2015 London Marathon

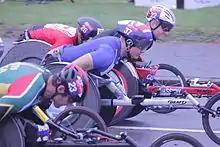
Elite wheelchair competitors at the start of the race: David Weir (37) 2nd, Josh Cassidy (22), Ernst van Dyk (23) 5th, Kota Hokinoue (26) 7th

Britain's David Weir was attempting to win a record seventh London Marathon title in the men's wheelchair race. After Marcel Hug withdrew from the race midway with a punctured tyre, Weir and American Josh George battled for the lead. Weir appeared to have the advantage in the final straightaway, but George nipped him at the line. George finished in a time of 1:31:31, one second ahead of Weir. Masazumi Soejima of Japan placed third. It was George's first London Marathon title.